Herbert M. Sears

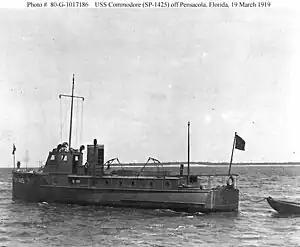
USS "Commodore", built and donated by Herbert Sears for the war effort

Sears, along with other members of the Eastern Yacht Club, sponsored and privately financed the construction of Navy patrol boats for the war effort known as "The Eastern Yacht Club 62 footers". The boats were designed by Albert Loring Swasey and Nathanael Greene Herreshoff, with the Sears-sponsored boat named the USS Commodore (SP-1425).